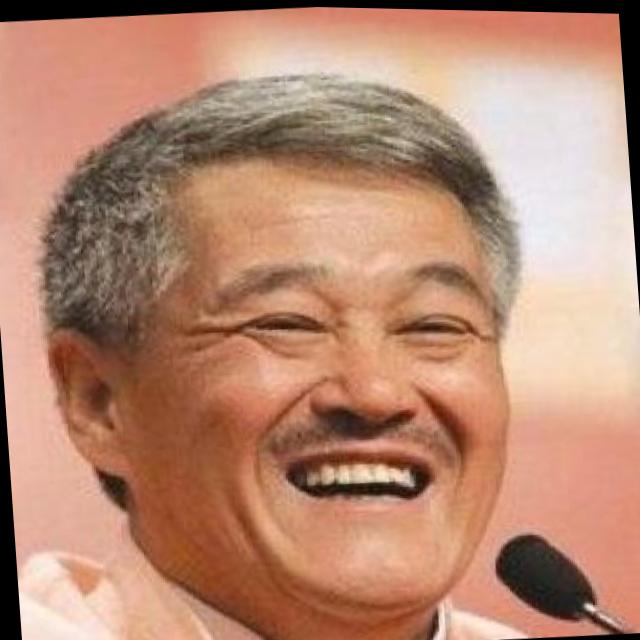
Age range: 45-64